Omili

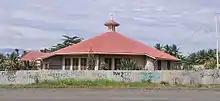
Photo of Omili church on Butibam Rd

The Tanubada Dairy facilities was located at Ngamli Street and later sold to the Joseph Kingal Ministries in 2004. Also in Omili was the "Word, The Spirit and The Cross evangelistic ministries". In 2010, Joseph Kingal died and the funeral was attended by followers from all over the country.